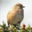
Label: bird